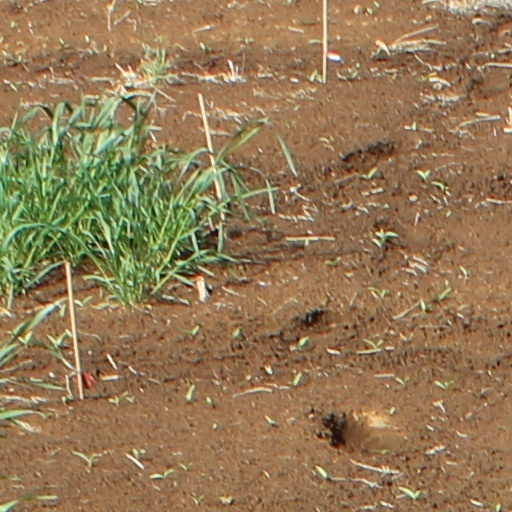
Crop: wheat